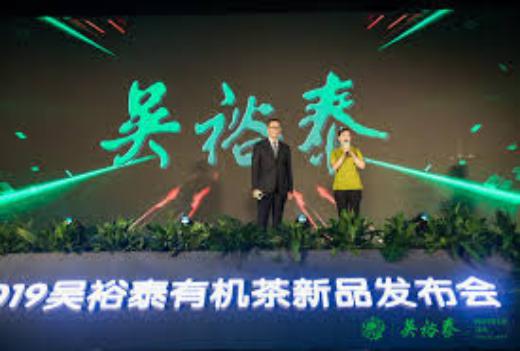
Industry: Food